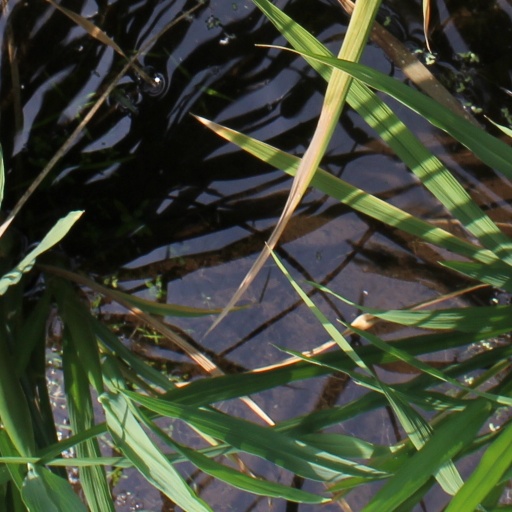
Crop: rice